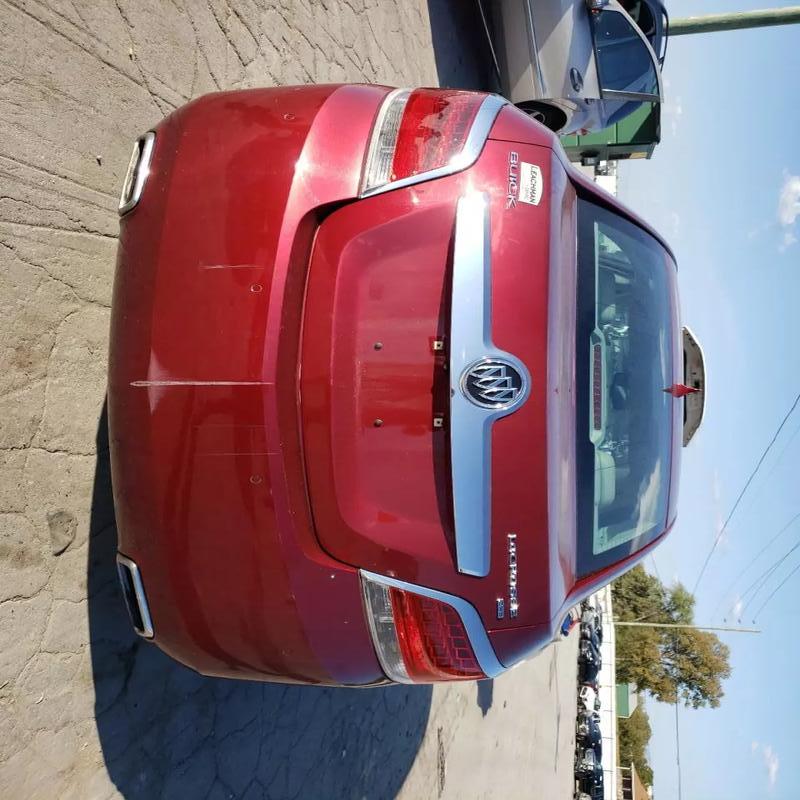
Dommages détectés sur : malle, plaque d'immatriculation arrière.
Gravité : majeur